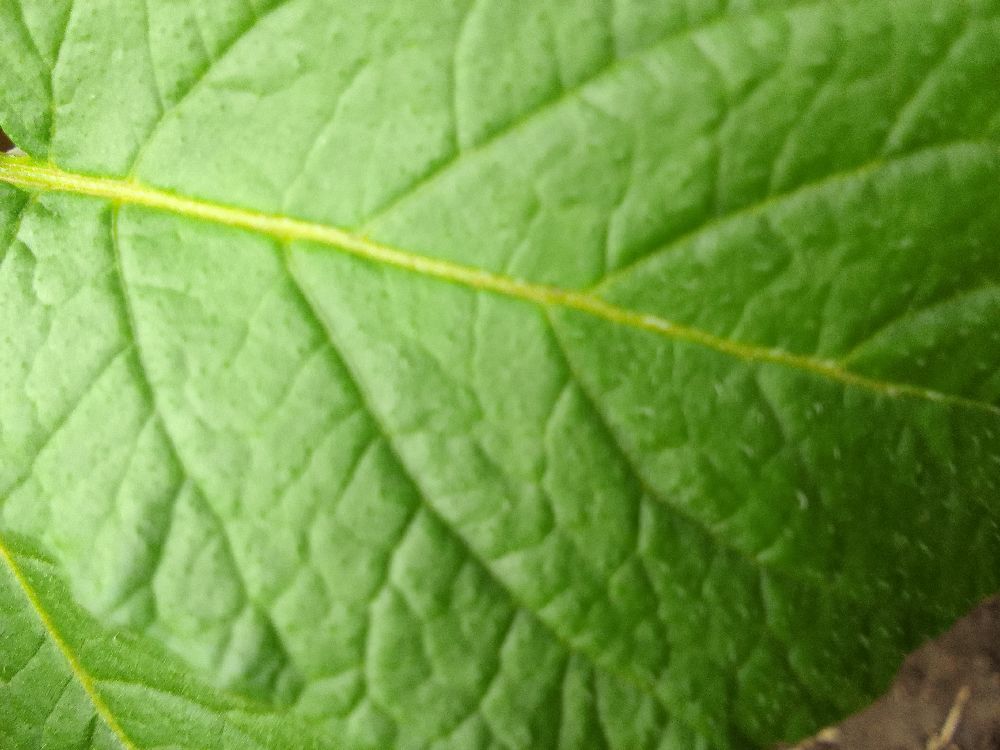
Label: Healthy